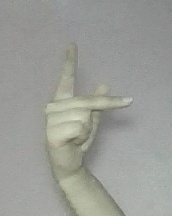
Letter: dha